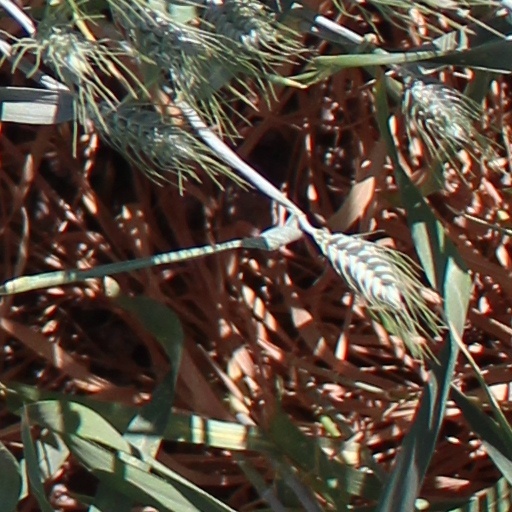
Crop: wheat